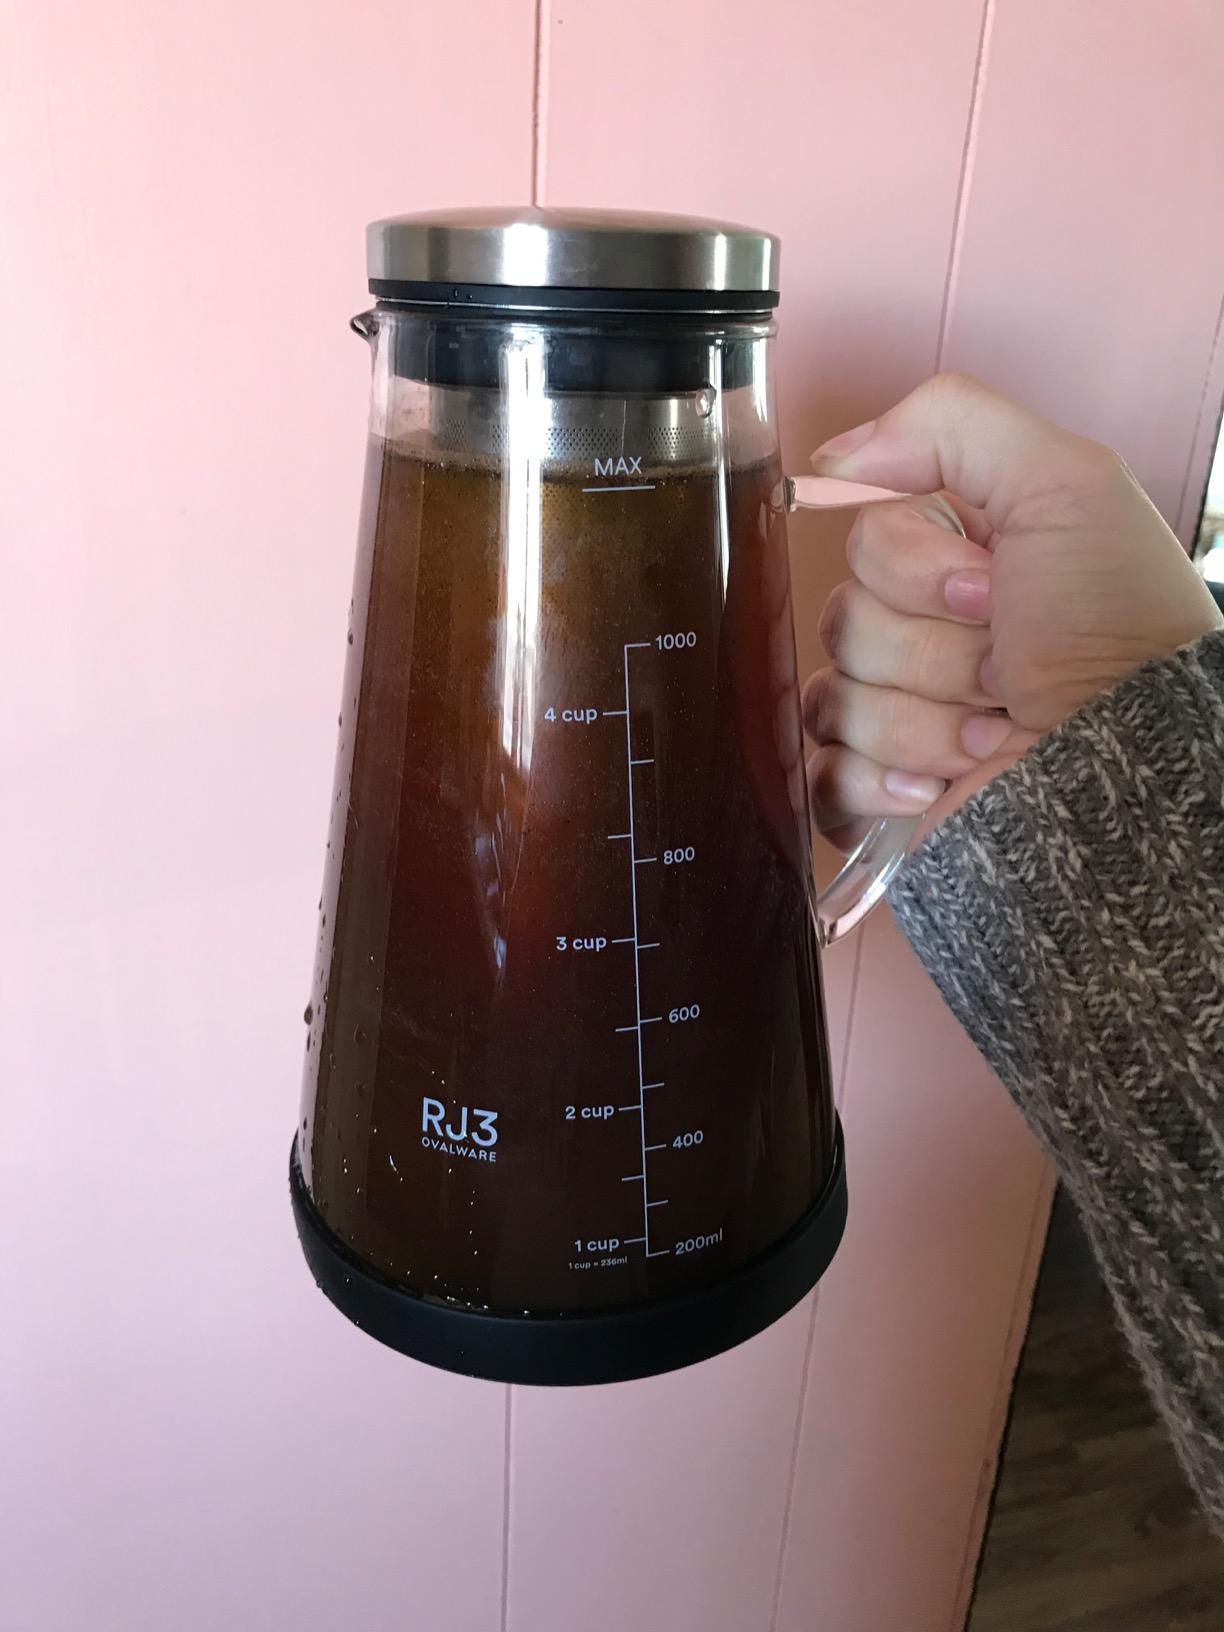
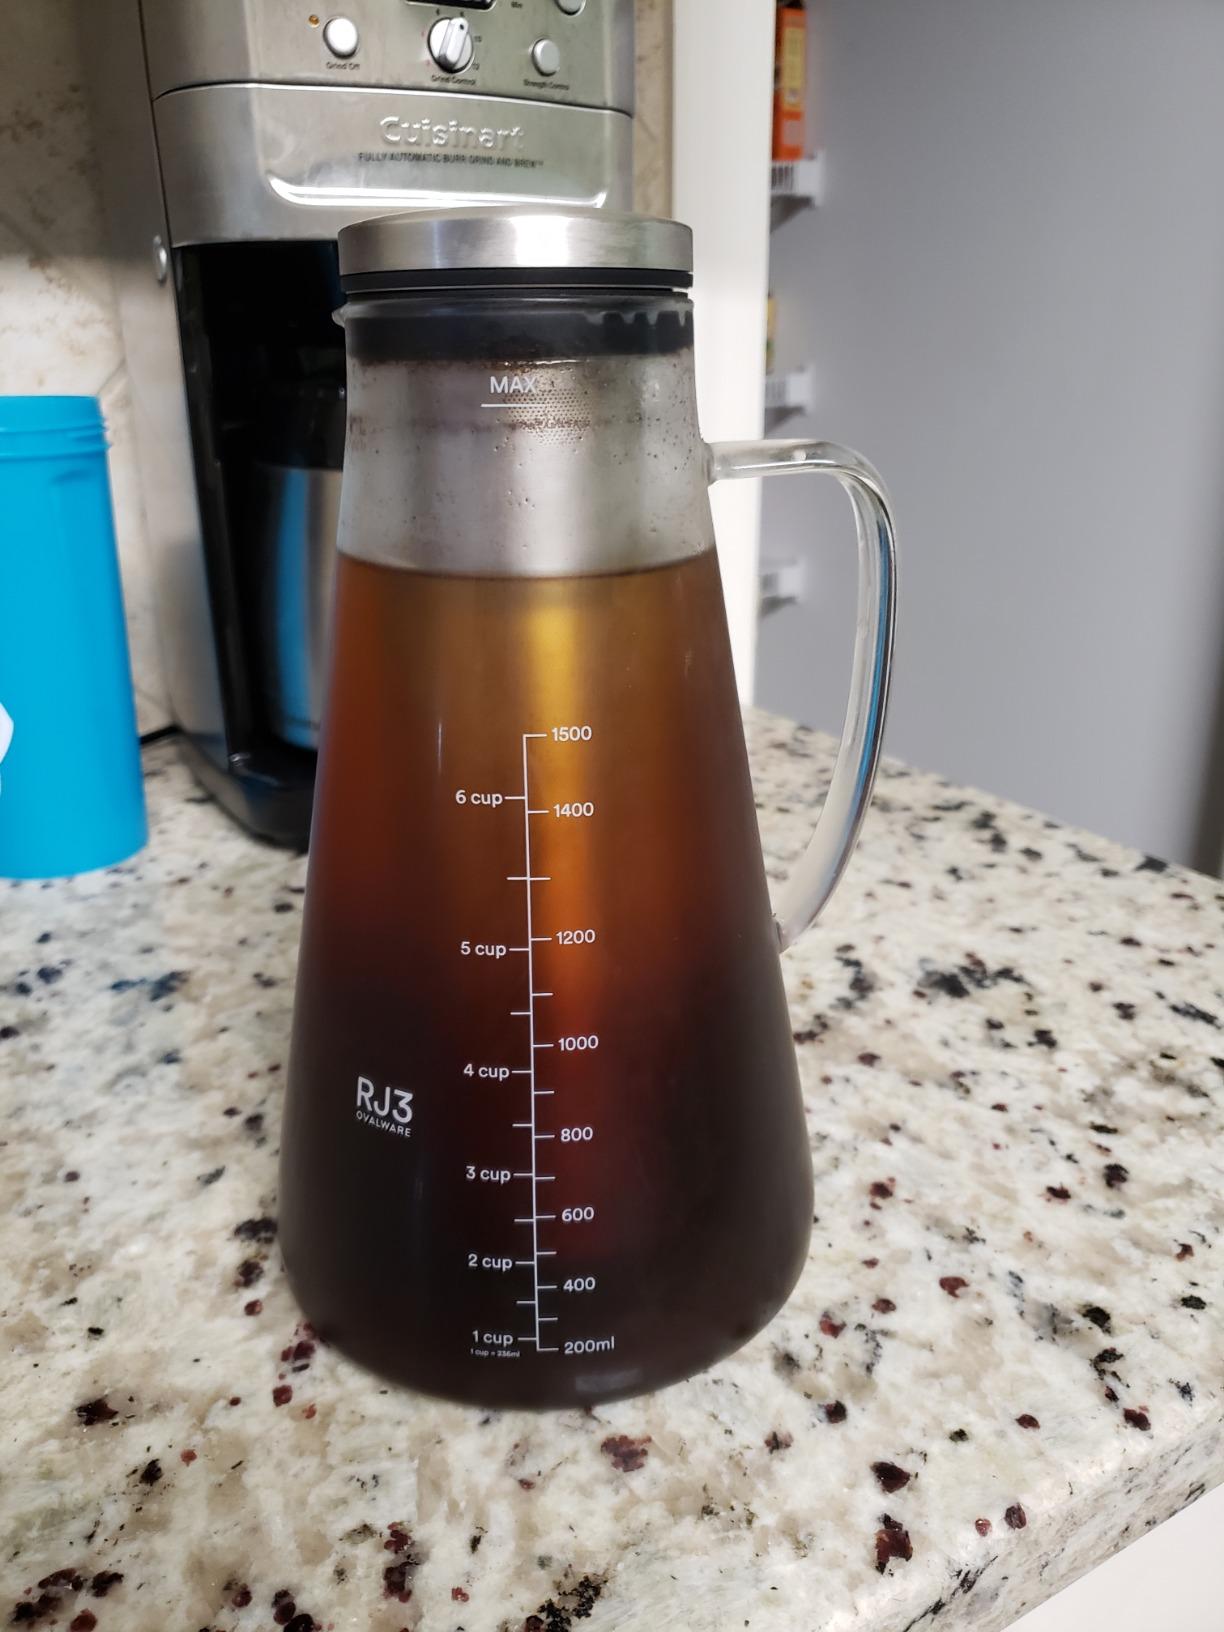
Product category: items_tea
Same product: yes